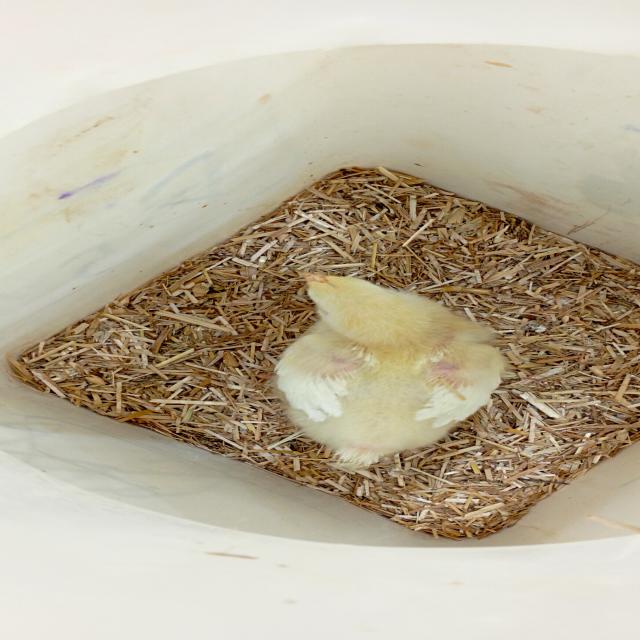
Weight: 197 g